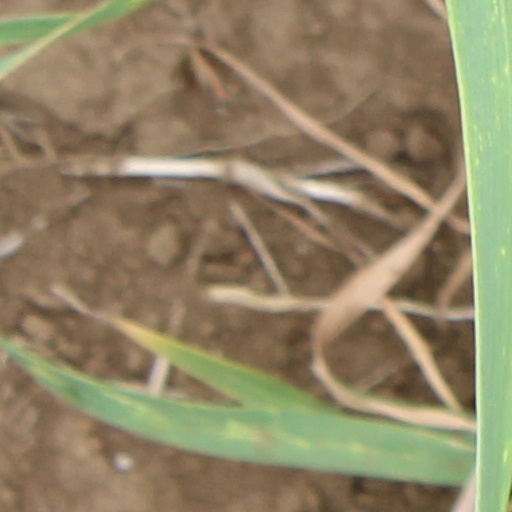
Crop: wheat